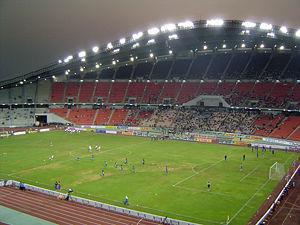
Le stade Rajamangala ou stade national Rajamangala est un stade situé dans l'Est de Bangkok, en Thaïlande. Il peut accueillir 49 749 personnes. Il a été inauguré à l'occasion des Jeux asiatiques de 1998.
L'AFF Suzuki Cup 2012 est une compétition internationale de football, la 9ᵉ édition du Championnat de l'ASEAN de football, championnat regroupant les équipes nationales de l'ASEAN, inauguré en 1996. Autrefois appelée Tiger Cup lors des premières éditions, la Coupe a changé de nom depuis 2008 car elle est désormais sponsorisée par l'entreprise japonaise Suzuki.
L'AFF Suzuki Cup 2008 est une compétition internationale de football, la 7ᵉ édition du Championnat de l'ASEAN de football, championnat regroupant les équipes nationales de l'ASEAN, inauguré en 1996. Autrefois appelée Tiger Cup lors des premières éditions, la Coupe a changé de nom depuis 2008 car elle est désormais sponsorisée par l'entreprise japonaise Suzuki.